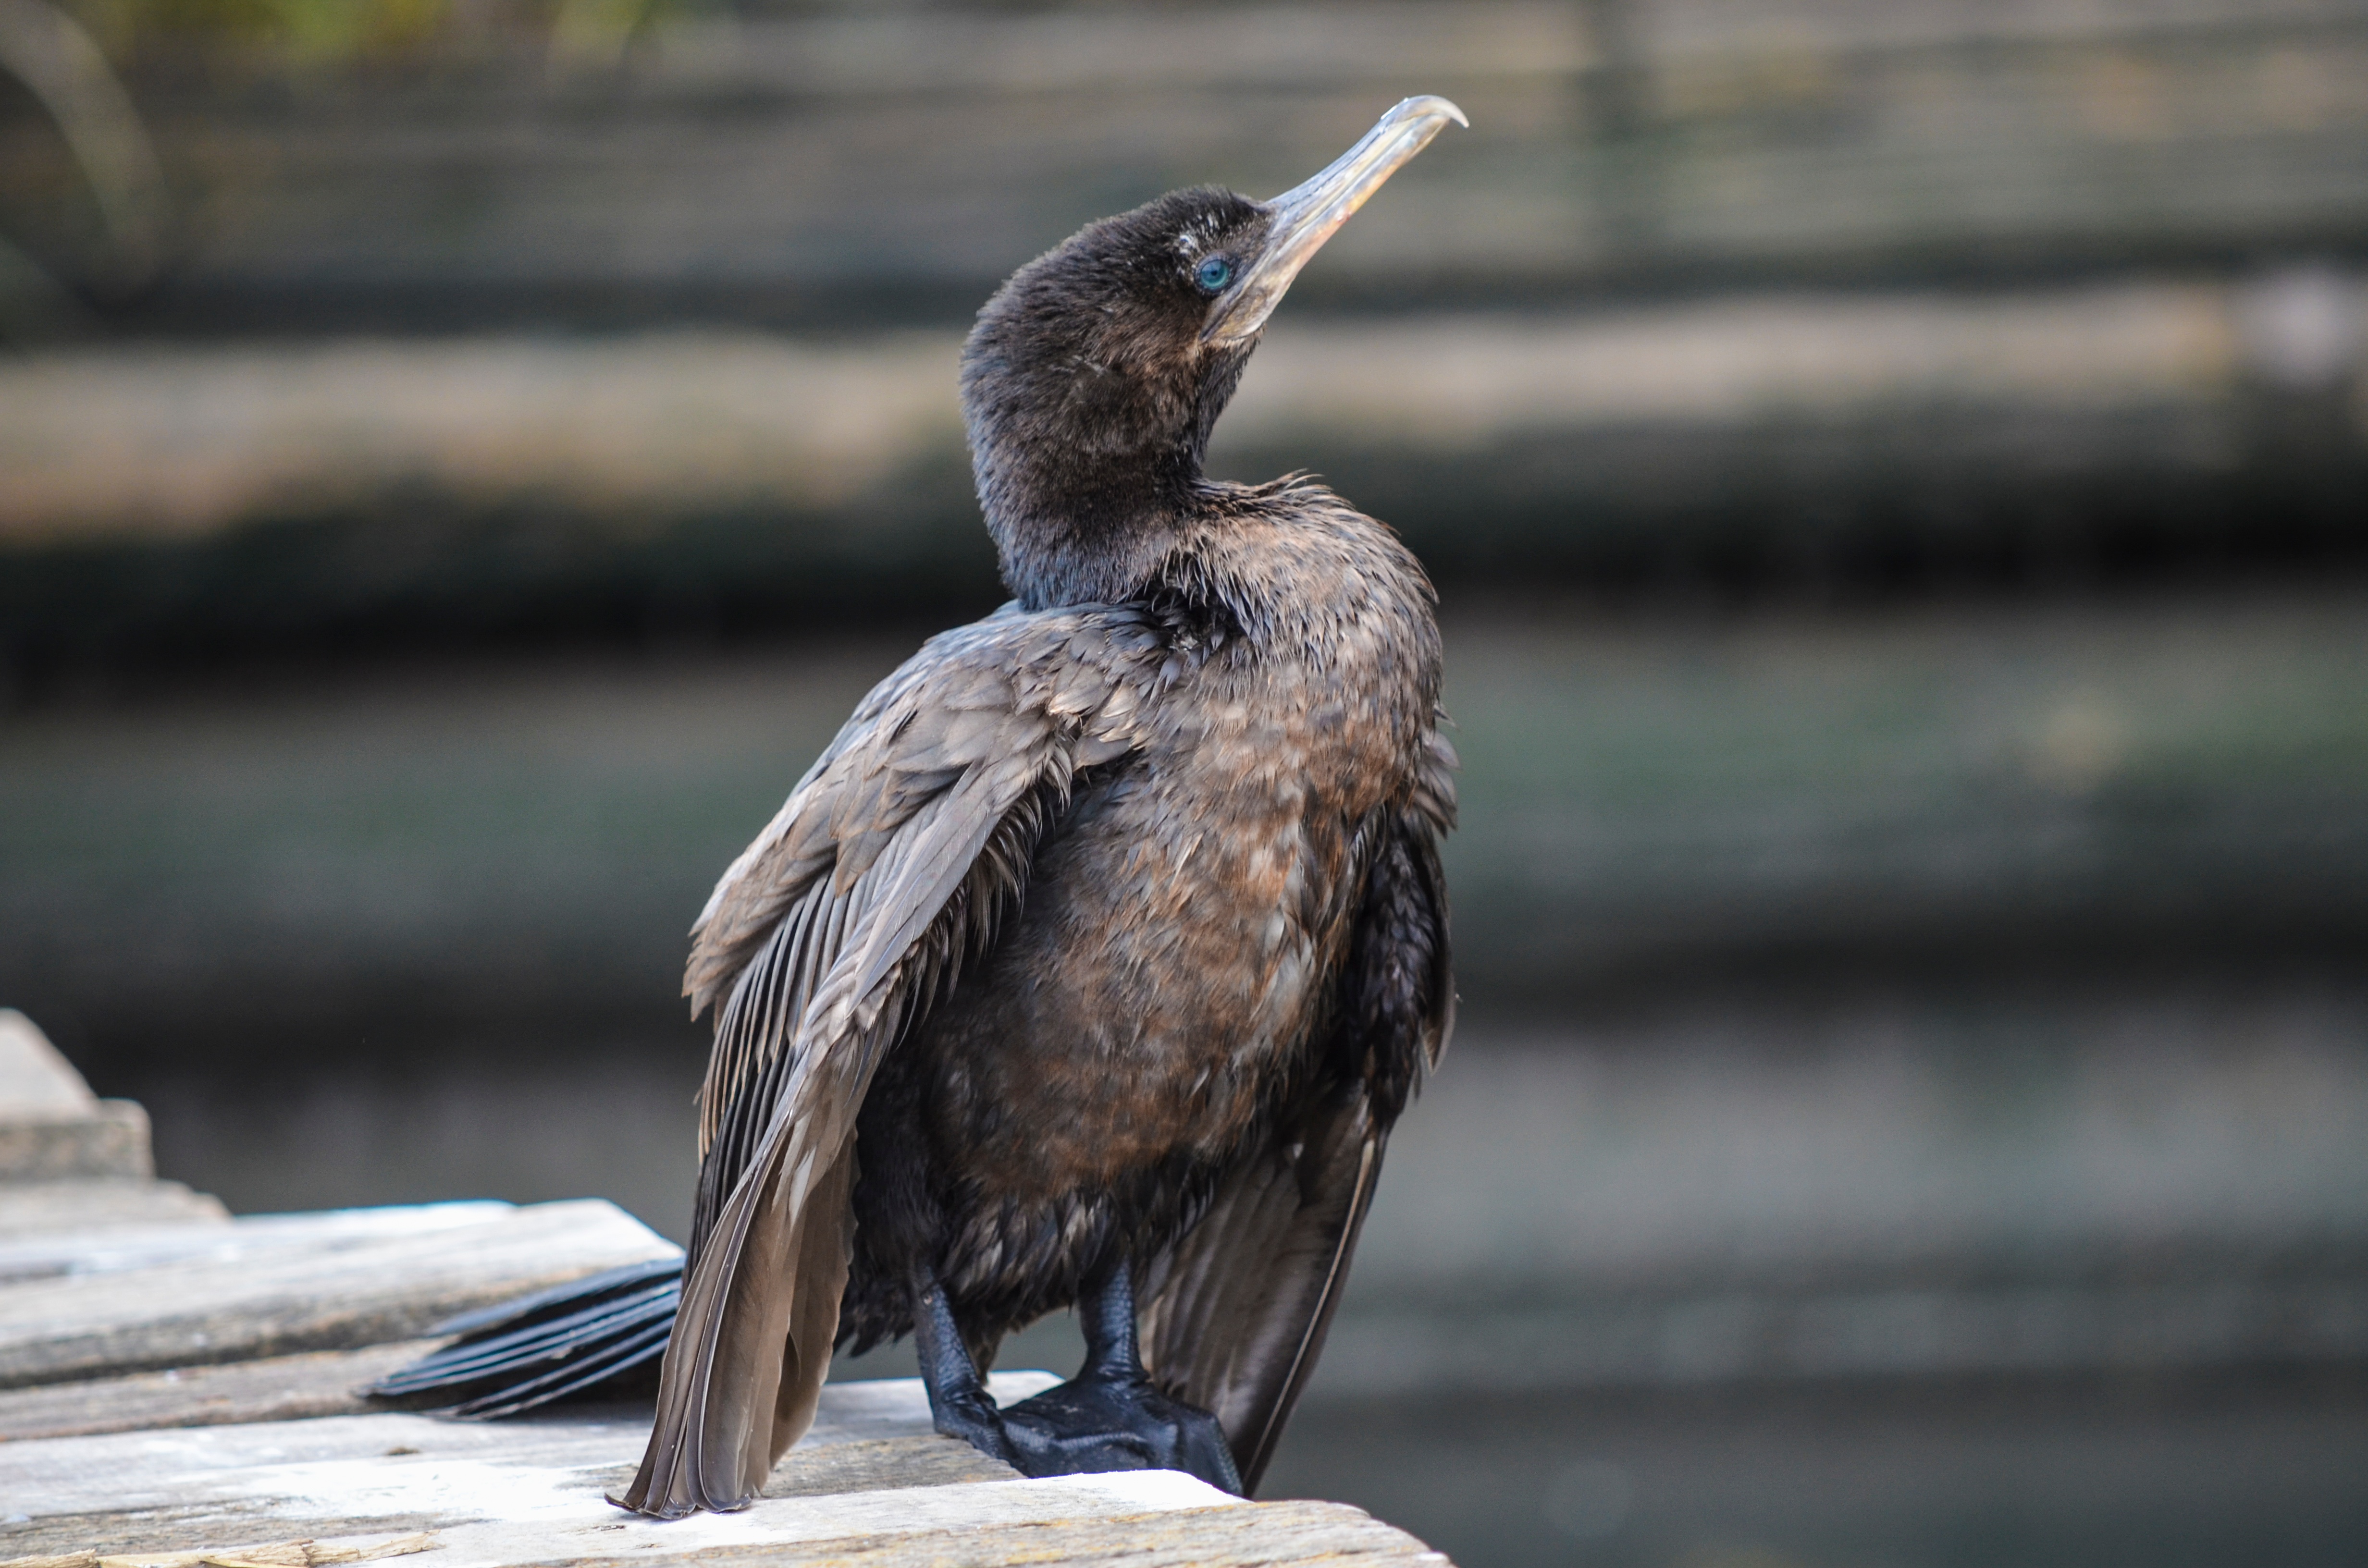
bird, wing, wildlife, zoo, beak, fauna, vertebrate, cormorant